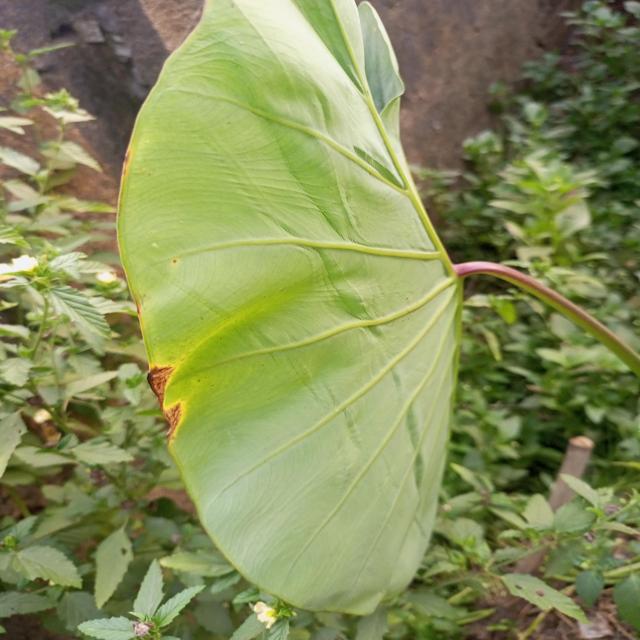
Label: Mid_Blight